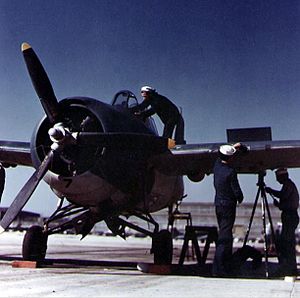
Grumman F4F Wildcat / Operatører
De seks maskingeværer i en F4F-4 bliver vedligeholdt
Grumman F4F Wildcat var et amerikansk hangarskibsbaseret jagerfly, som gjorde tjeneste i såvel United States Navy og det britiske Royal Navy fra 1940. Flyet blev først anvendt i kamp af briterne i Europa, og Wildcat var det eneste effektive jagerfly, som var til rådighed for den amerikanske flåde og marinekorps i Stillehavet i begyndelsen af 2. verdenskrig i 1941 og 1942. Med en topfart på 509 km/t blev Wildcat overgået af den hurtigere og mere manøvredygtige 530 km/t hurtige Mitsubishi A6M Zero, men den var robust og med taktikker såsom Thach fletningen opnåede den en den sejrsrate på 5,9:1 i 1942 og på 6,9:1 i hele krigen. Flyet blev fremstillet af producenten Grumman.